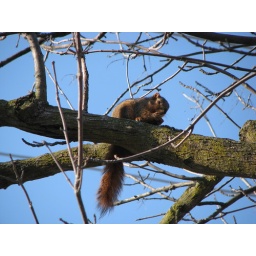
Spotted this squirrel in a tree while walking the path along Waubonsie Creek in Oswego.